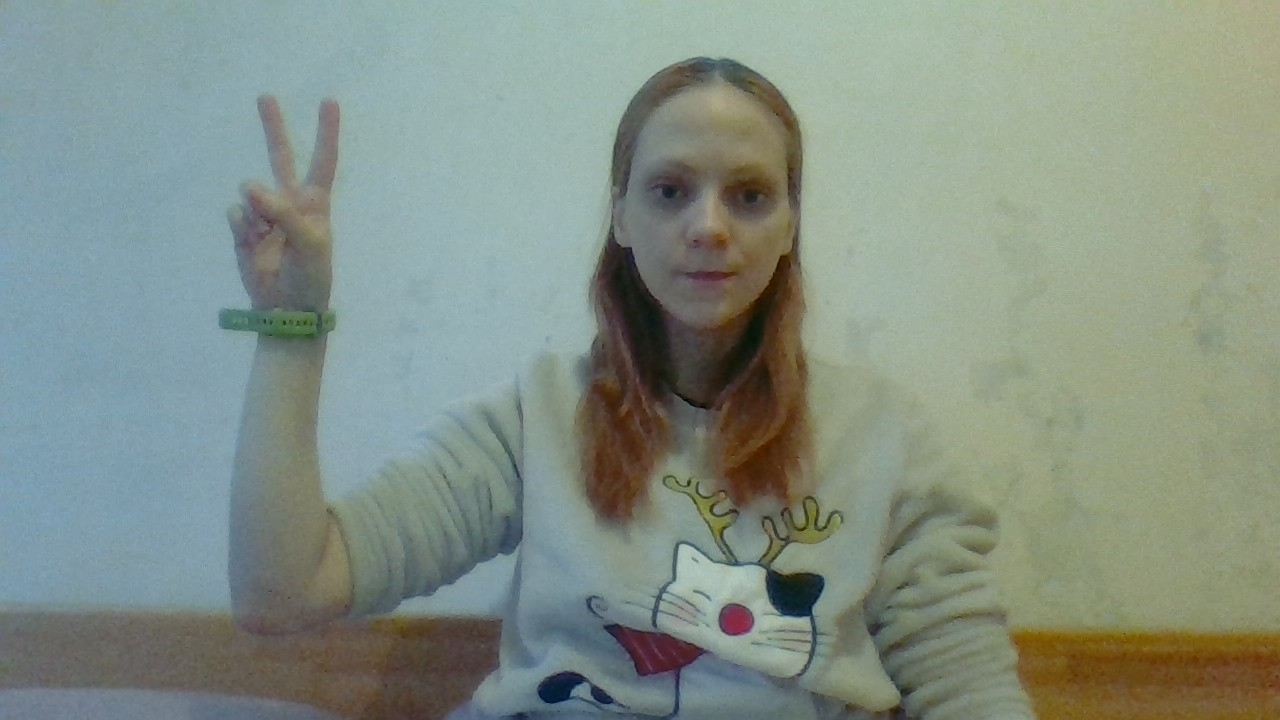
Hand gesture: peace